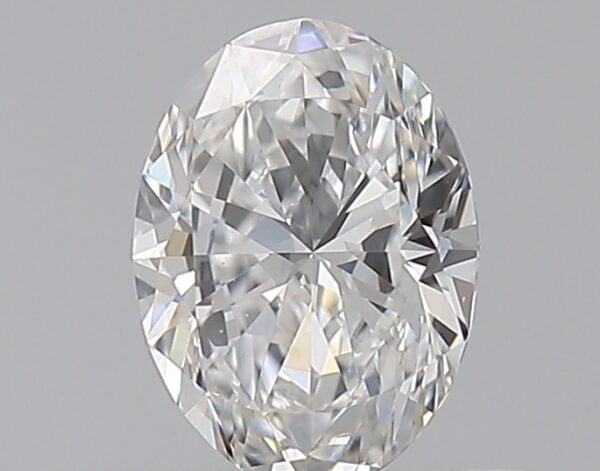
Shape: oval
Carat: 0.5
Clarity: VS1
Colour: E
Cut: EX
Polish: EX
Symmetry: VG
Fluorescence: M
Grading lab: GIA
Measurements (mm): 6.05 x 4.44 x 2.76